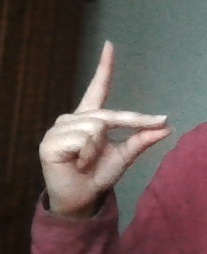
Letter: ta